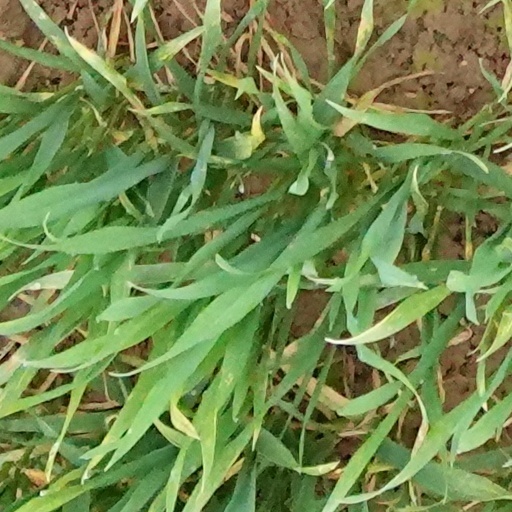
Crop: wheat